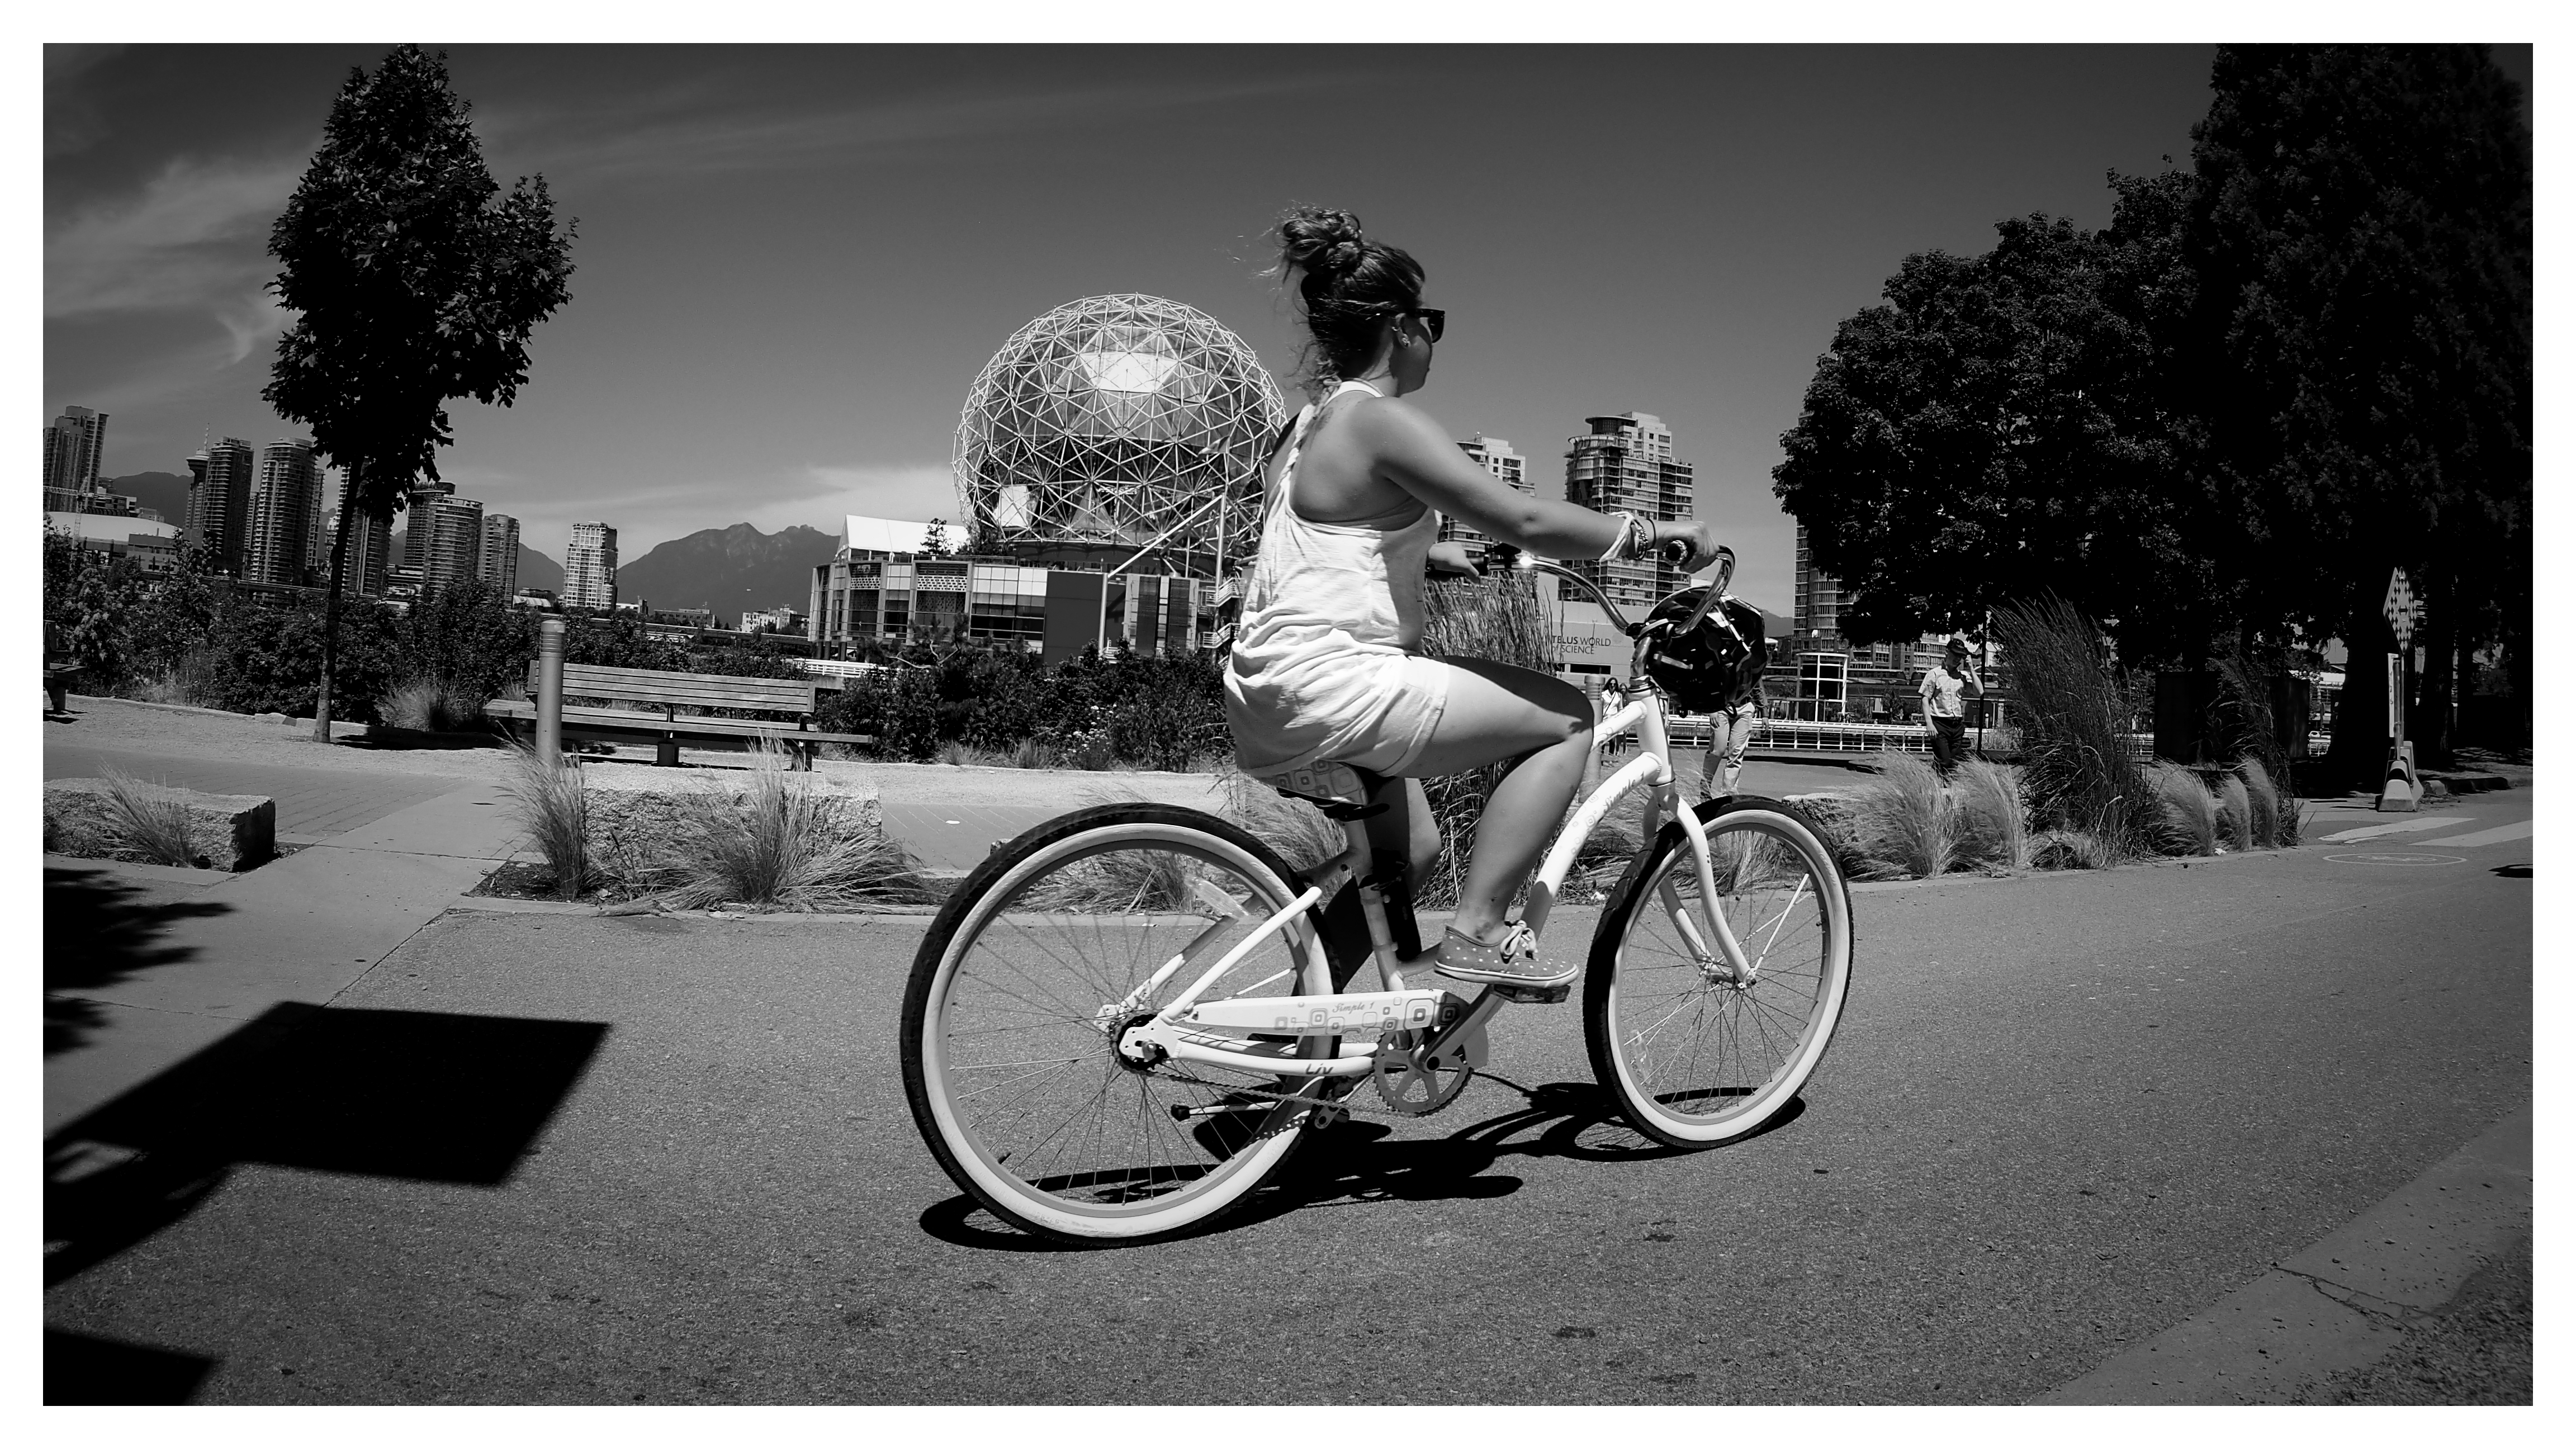
black and white, photography, bicycle, vehicle, monochrome, sports equipment, riding, cycling, photograph, fisheye, falsecreek, scienceworld, olympuspenepl5, vancouverbc, monochrome photography